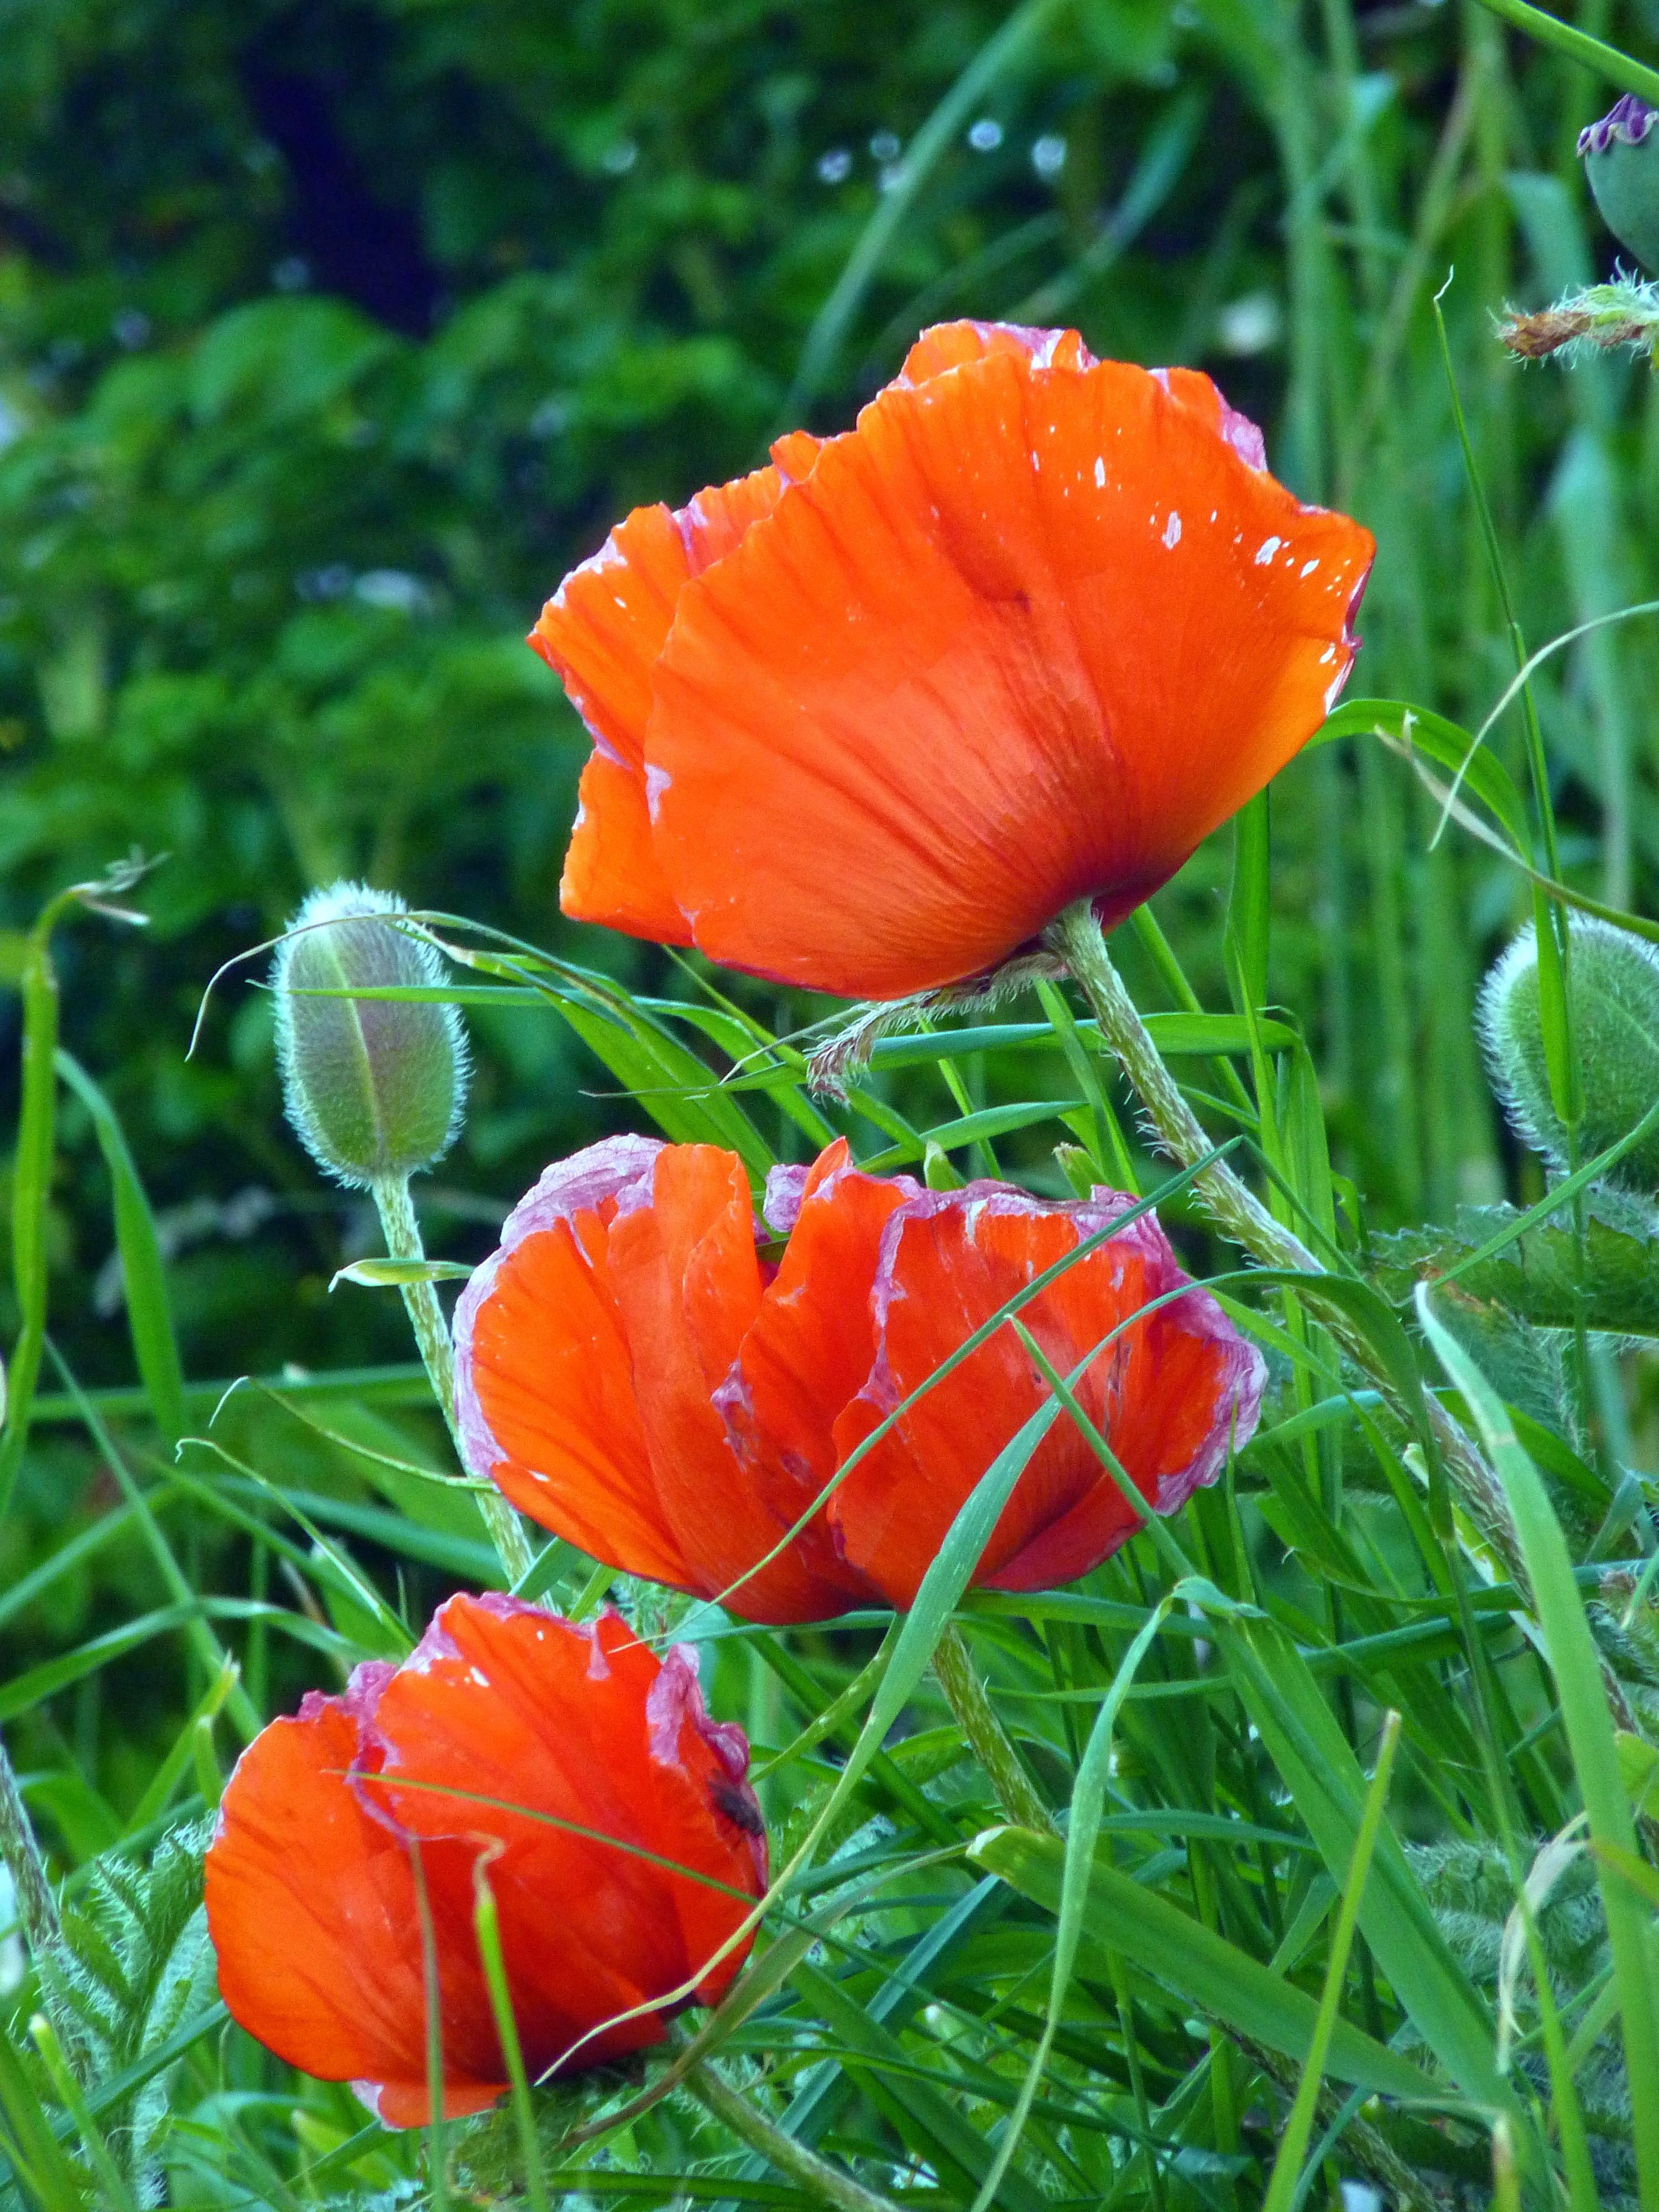
plant, meadow, flower, petal, flora, wildflower, flowers, poppy, poppies, coquelicot, flowering plant, eschscholzia californica, land plant, poppy family